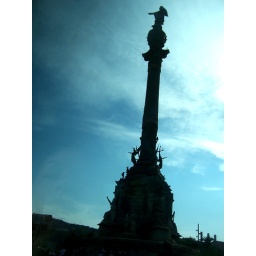
Statue of Christopher Columbus, taken from a tour bus with Stine mirrored in the window